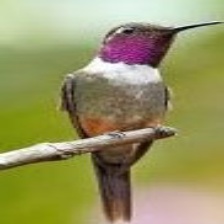
Species: AMETHYST WOODSTAR
Scientific name: CALLIPHLOX AMETHYSTINA
ImageNet parent category: hummingbird